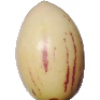
Label: pepino